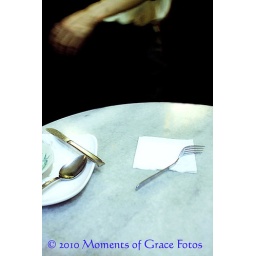
A waiter in a fast food restaurant in Kuala Lumpur passes a table top with dirty cutlery.